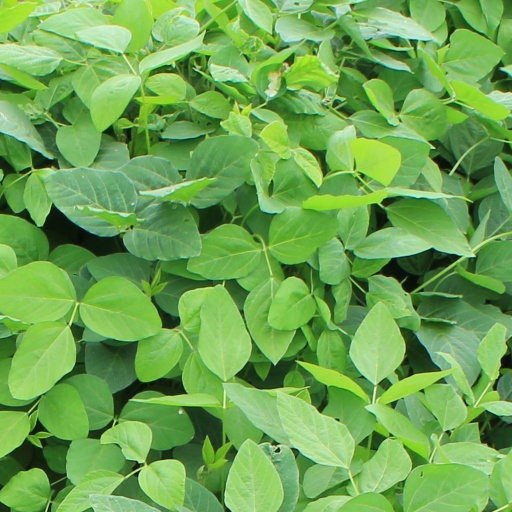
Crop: soybean